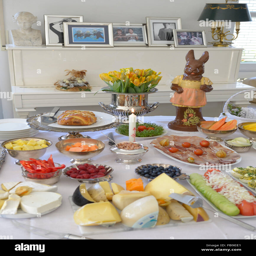
traditions of easter breakfast the food is blessed at a church